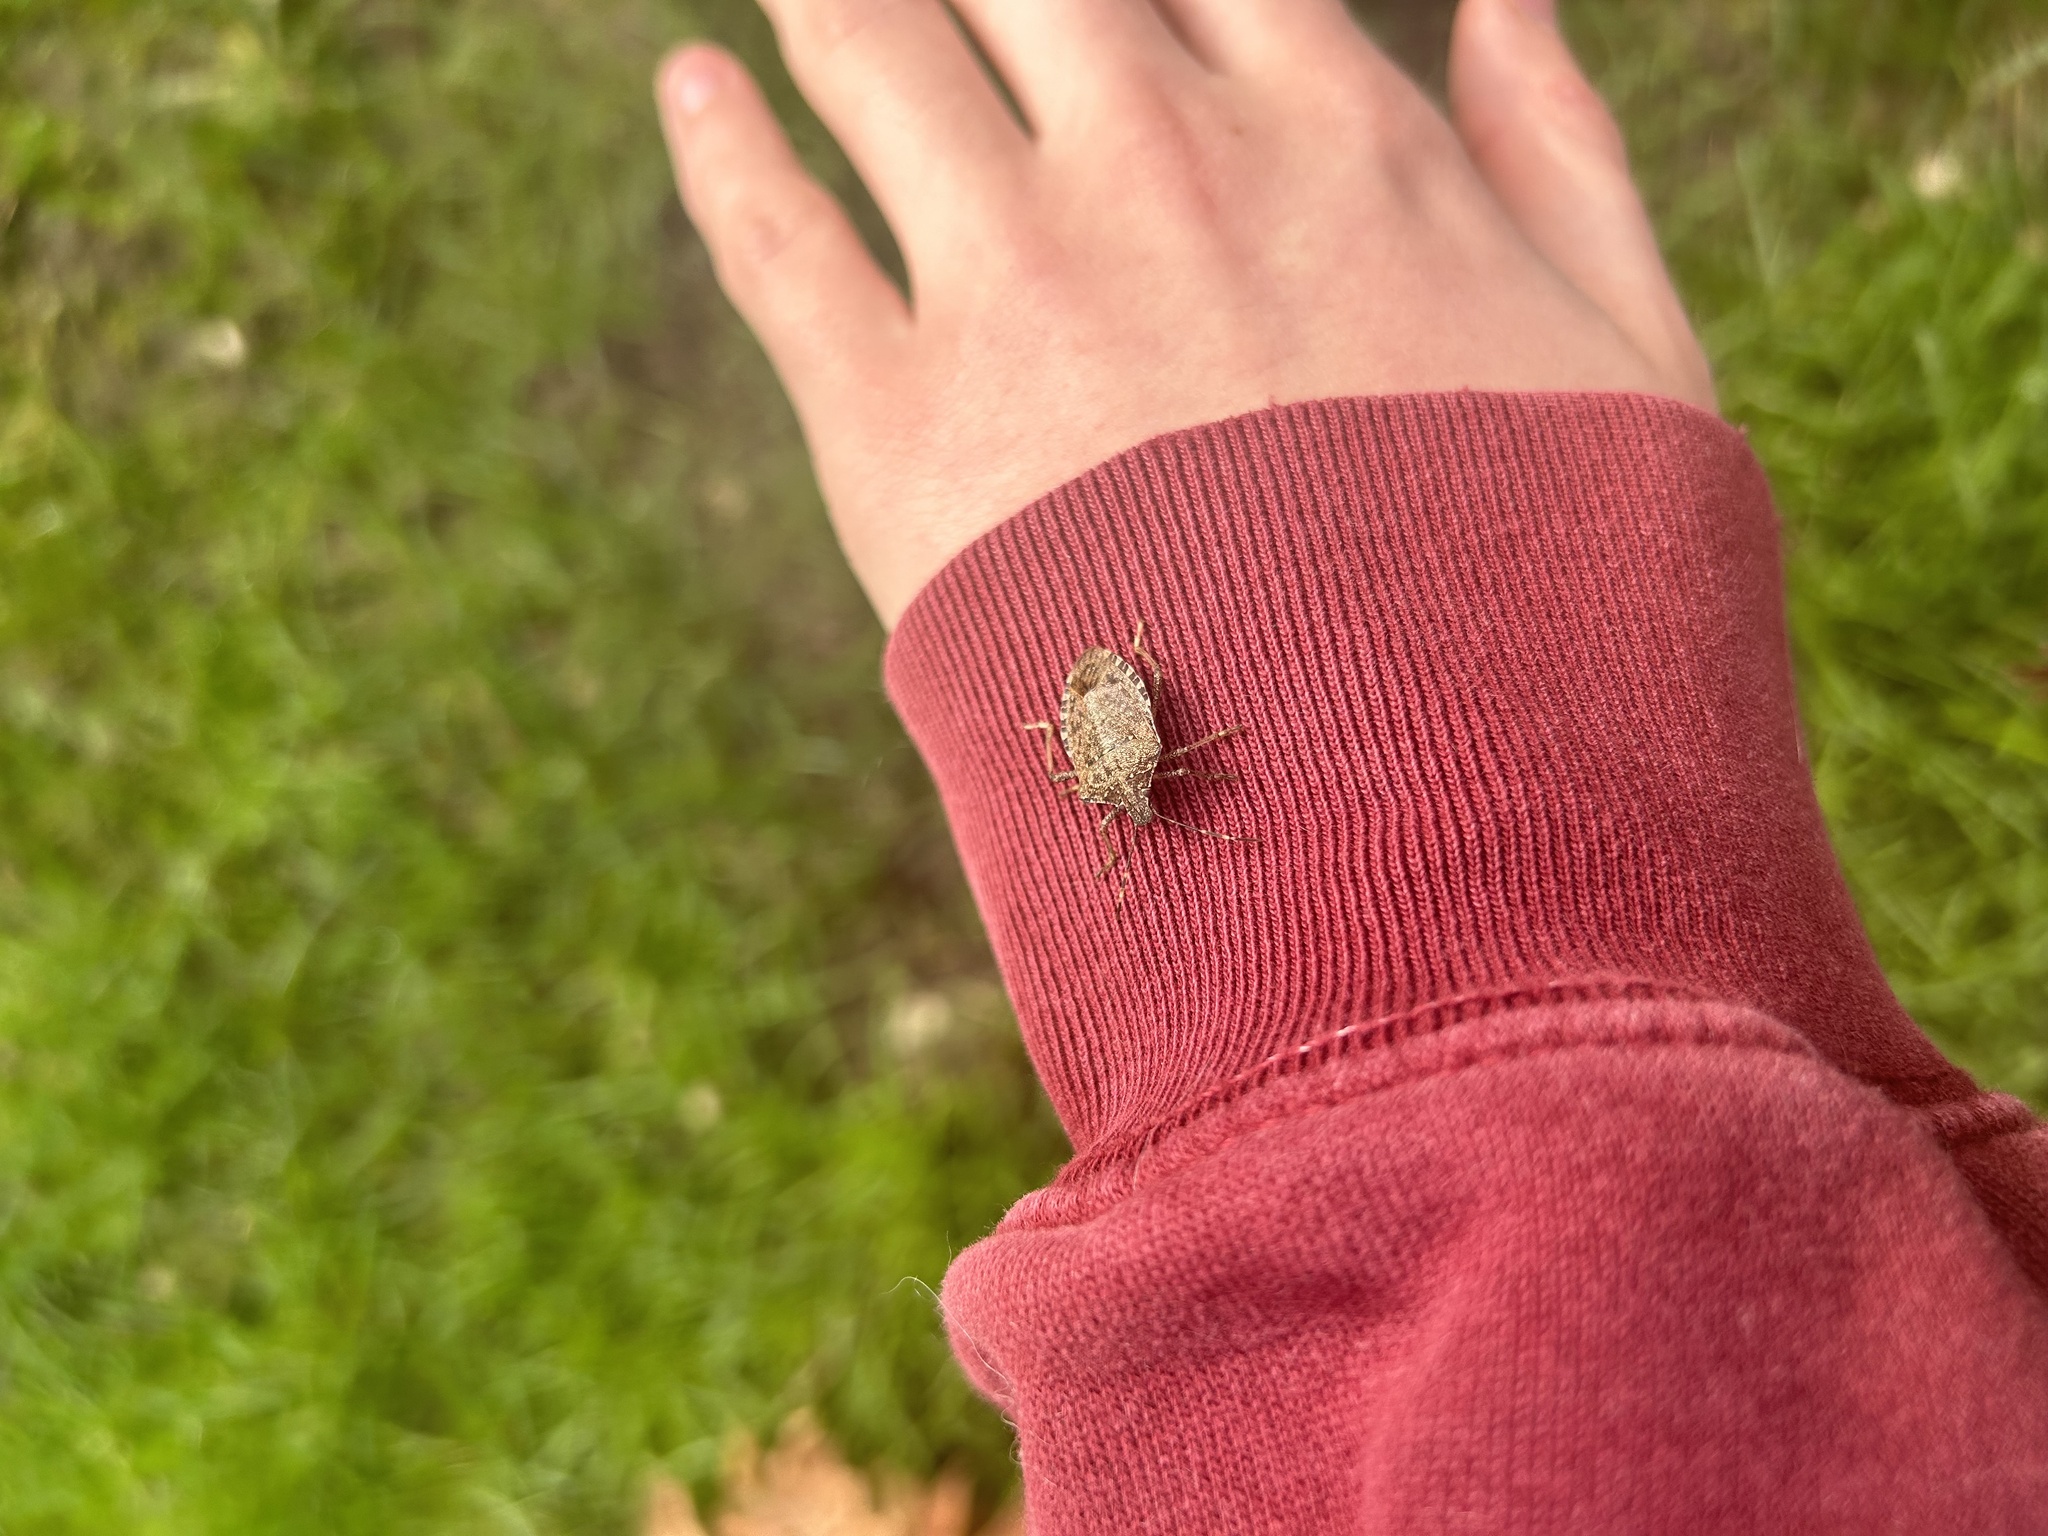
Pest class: stink_bug